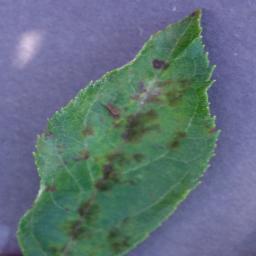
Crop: apple
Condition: scab